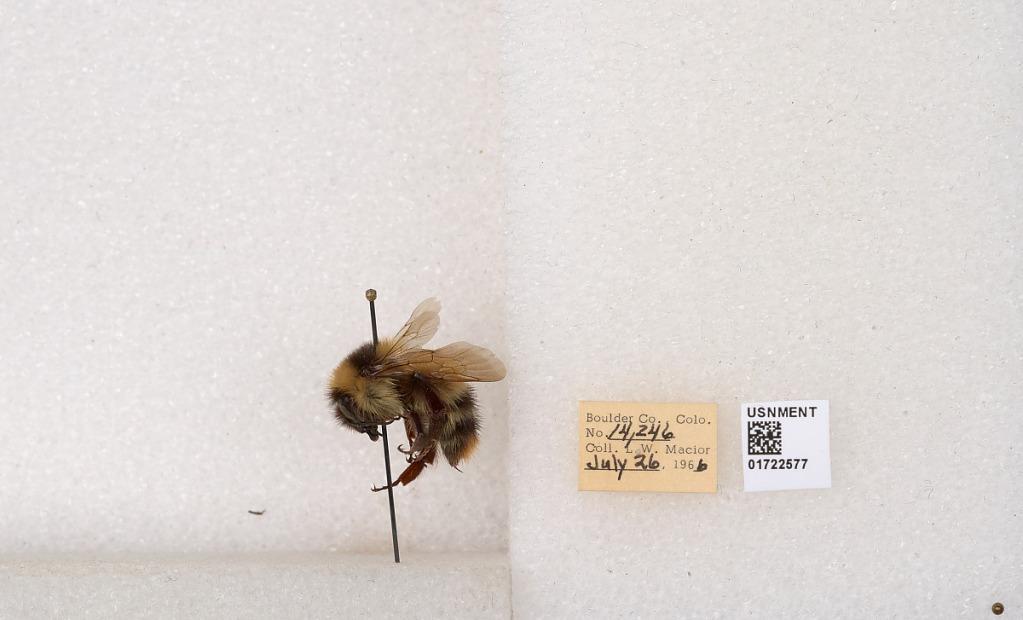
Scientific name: Bombus kirbyellus
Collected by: L. Macior
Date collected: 1966-7-26
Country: United States
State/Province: Colorado
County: Boulder
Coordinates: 40.0925, -105.358